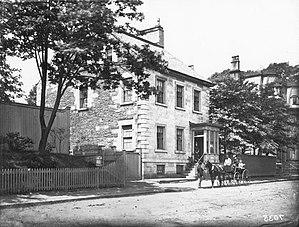
La maison Henry est une maison en pierre située au 1222 rue Barrington en Nouvelle-Écosse.